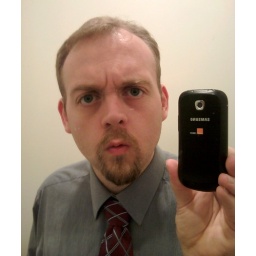
Taken in the bathroom mirror (not cleaned in a while it seems). A portrait of me and my camera phone